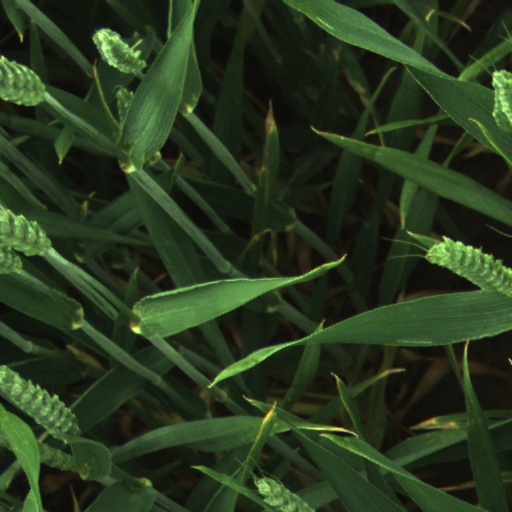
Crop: wheat